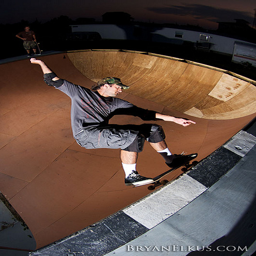
A man that is on a skateboard in a bowl.
this is a man doin a trick on a board
a man riding the side of a wall with a skateboard
Man on skateboard practicing in skate park area.
A man on a skateboard performs a trick on a ramp